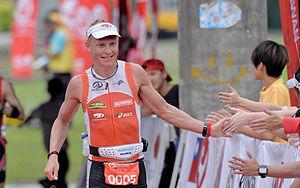
Petr Vabroušek, né le 27 juillet 1973 à Prague en République tchèque est un triathlète professionnel, vainqueur sur triathlon Ironman.